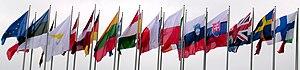
Drapeaux des 25 pays de l'Union européenne.
L’élargissement de l’Union européenne décrit les vagues successives d’intégration économique et politique des États européens environnants dans l’Union européenne. L’Union européenne est aujourd’hui composée de 27 États membres, au terme de sept élargissements et le retrait du Royaume-Uni en 2020, depuis sa création en 1958 par six pays. Cinq autres pays ont le statut de pays candidats à l’intégration européenne. Un autre pays a par ailleurs déposé sa candidature. L’Islande a été candidate de 2009 à 2015 et a retiré cette candidature le 12 mars 2015, tout comme pour la Suisse et la Norvège dans les années 1990. Le Kosovo, pour sa part, ne s’est pas encore manifesté auprès de l’Union, mais est considéré comme un candidat potentiel.